Describe the emotion expressed in this image:  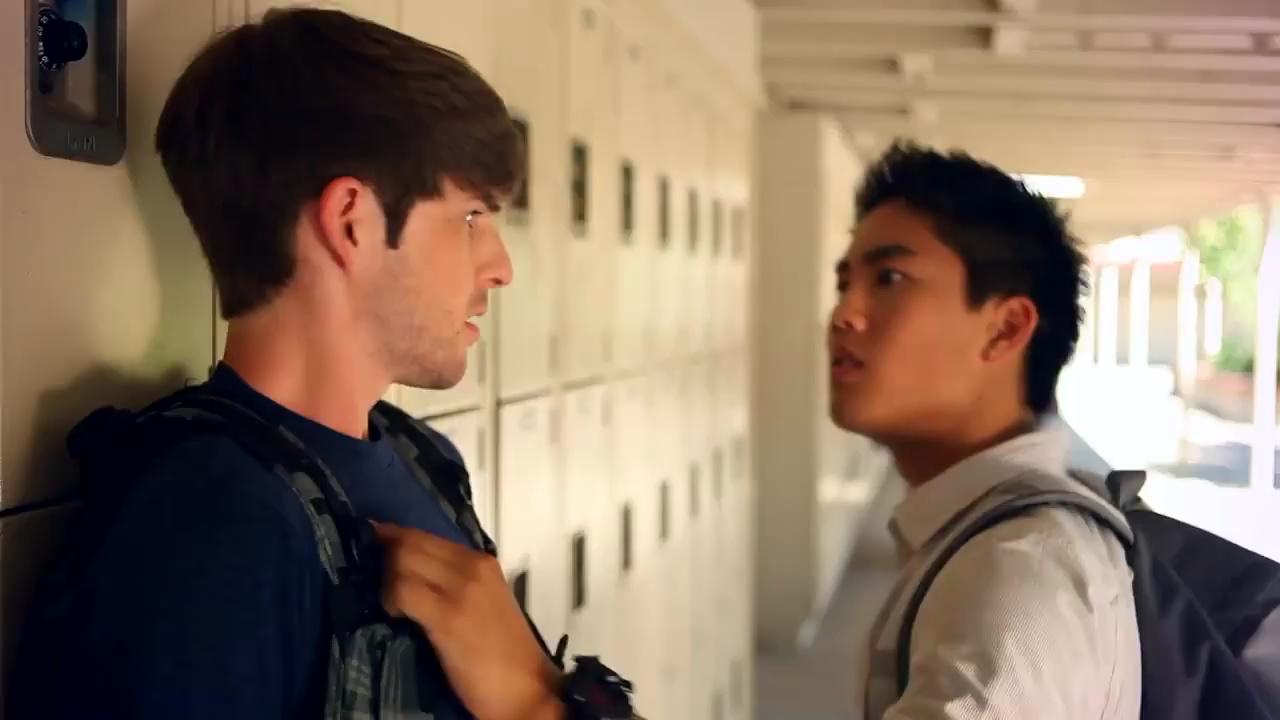
This person displays Suffering, valence and arousal with low intensity.